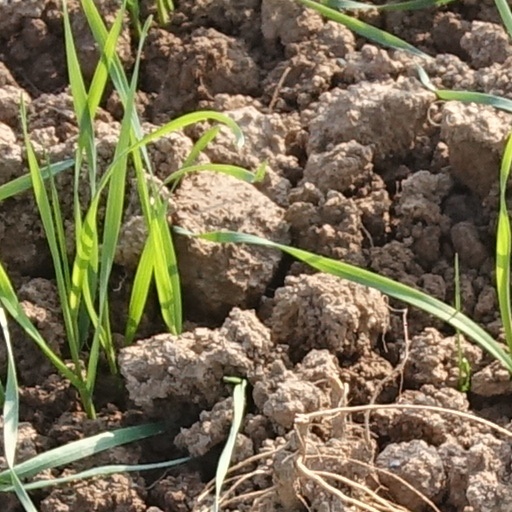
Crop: wheat